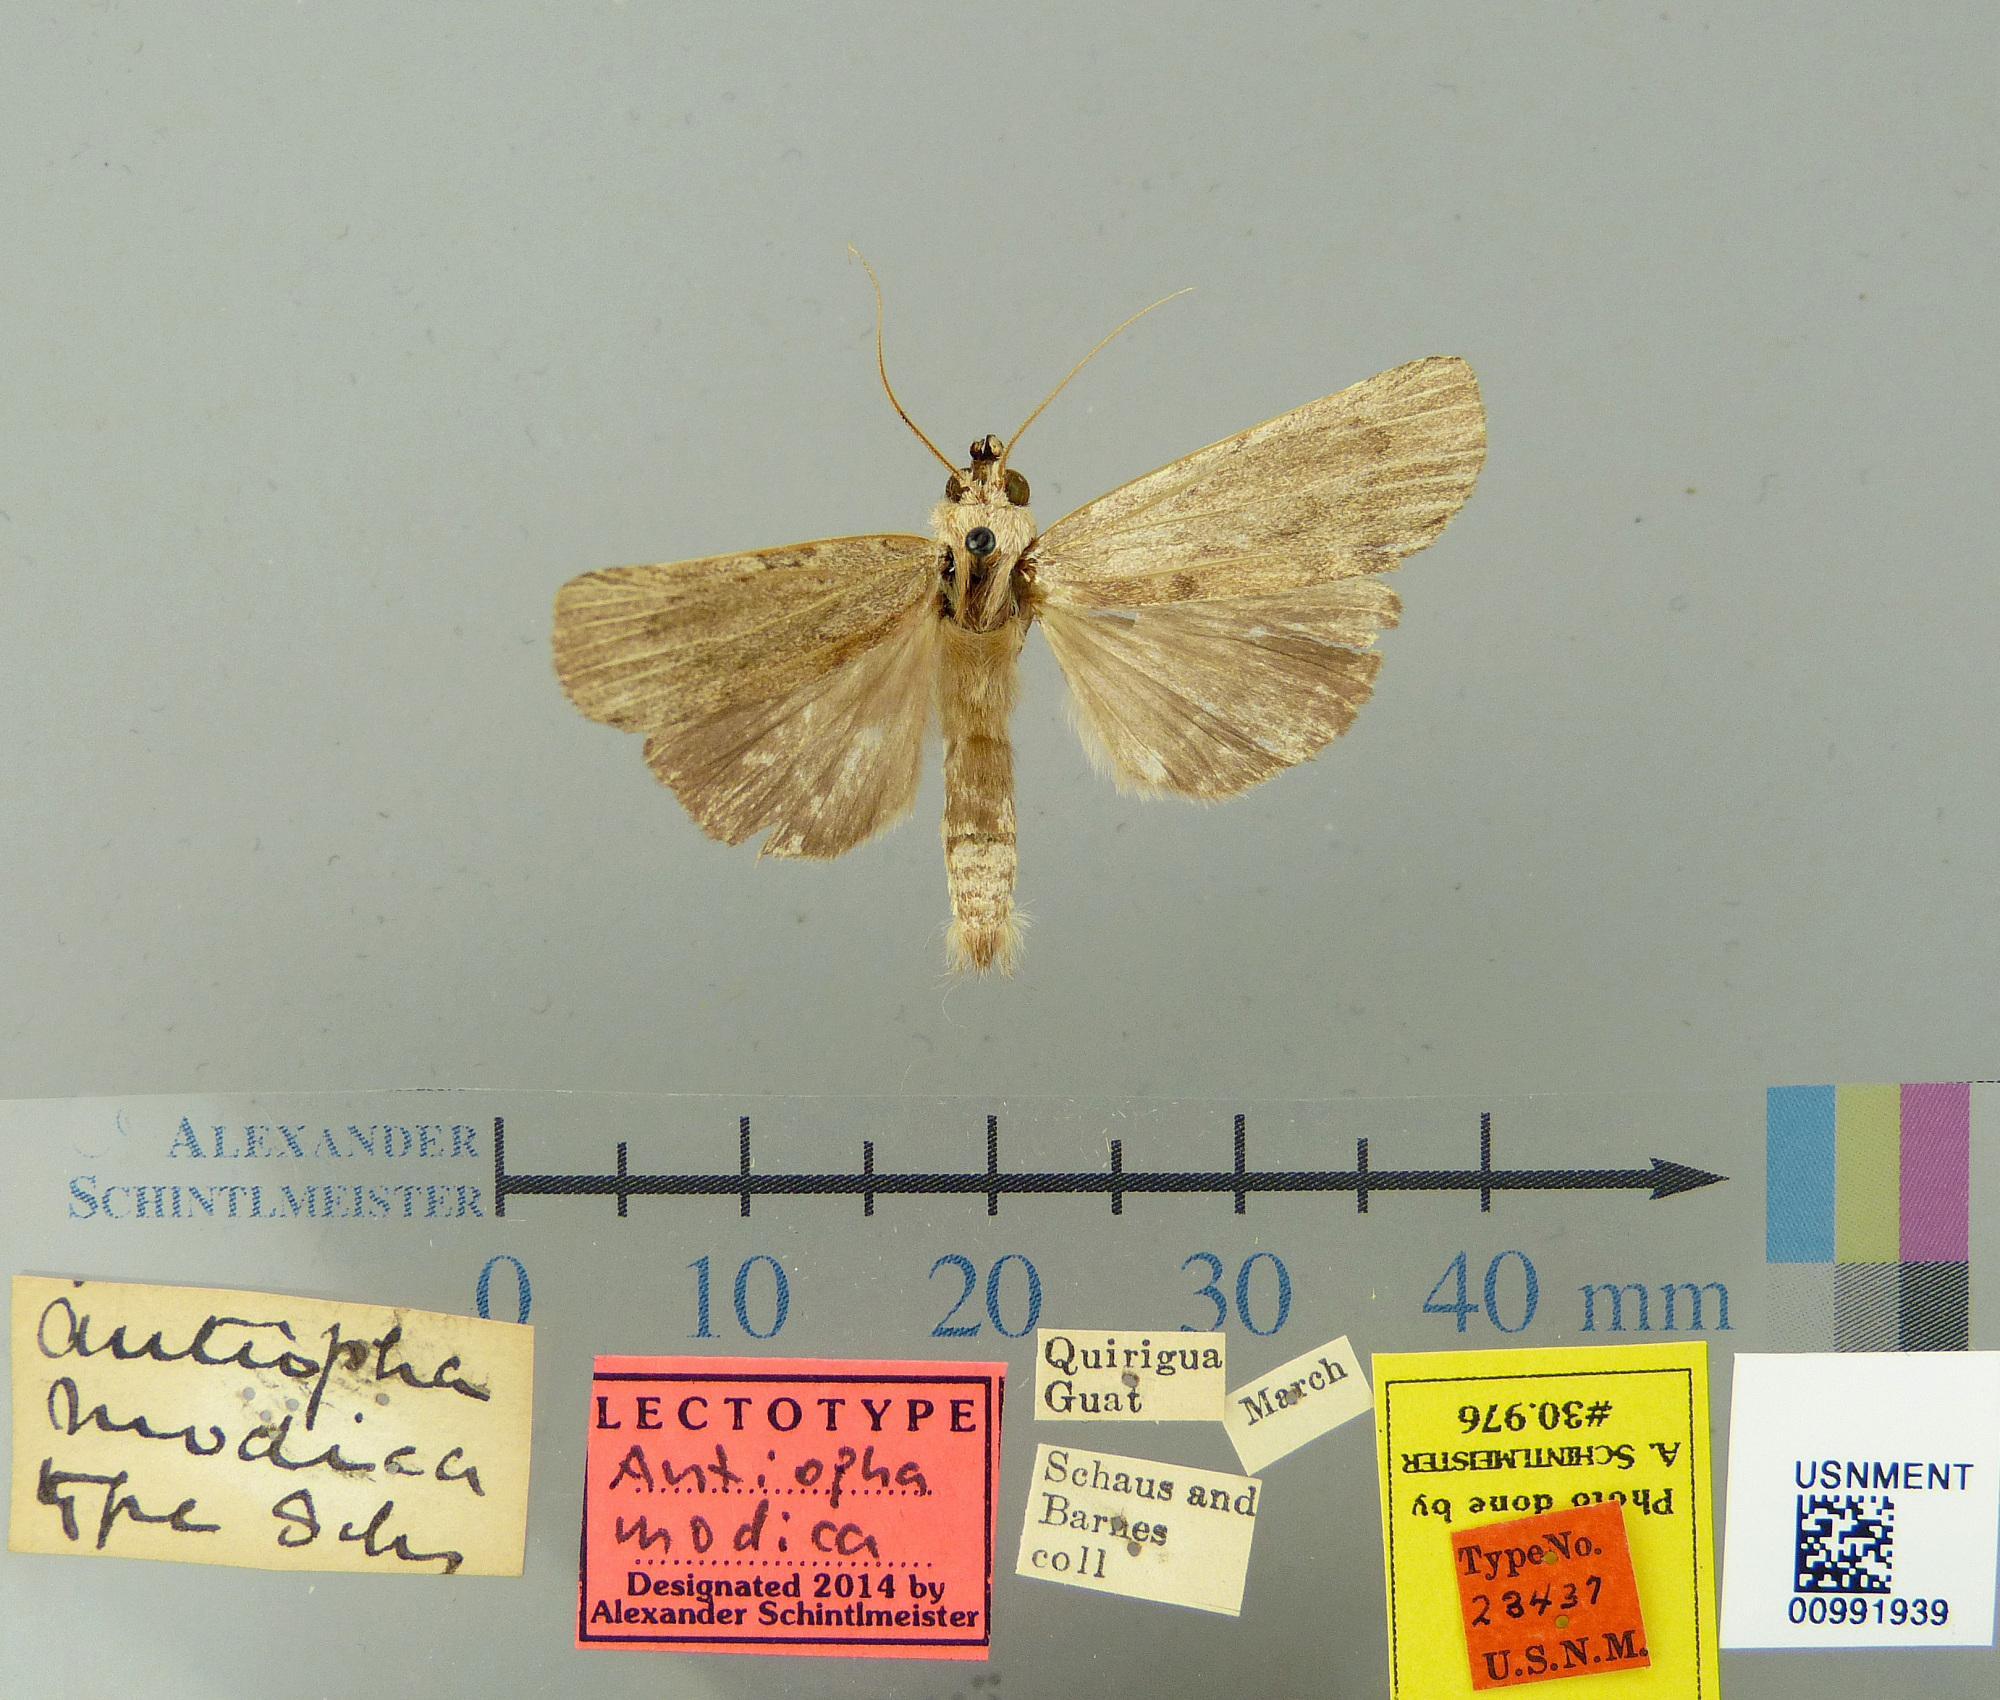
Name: Antiopha modica
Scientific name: Antiopha modica Schaus, 1922
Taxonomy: Animalia, Arthropoda, Insecta, Lepidoptera, Notodontidae
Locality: Quiriqua, Unknown, Guatemala